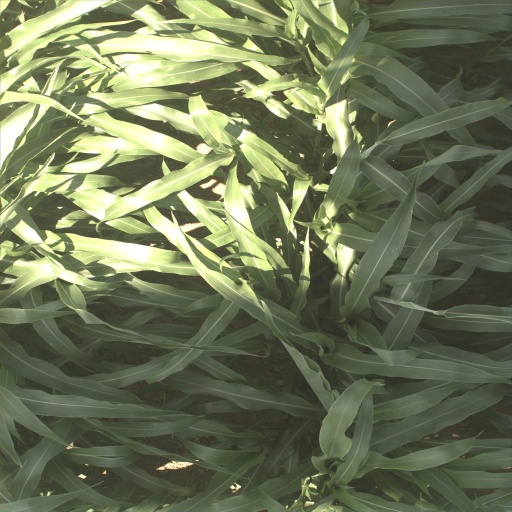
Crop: sorghum